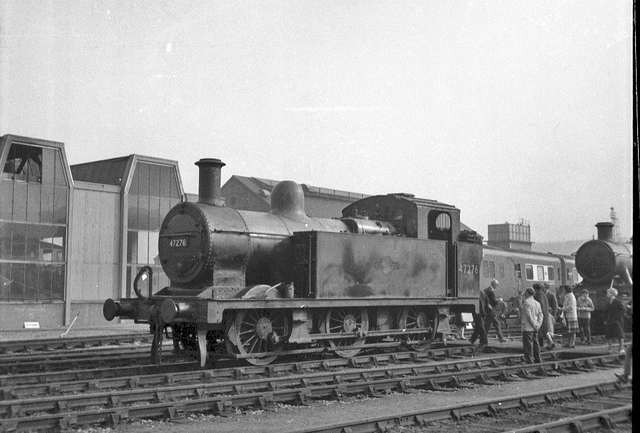
An old picture of a train in a railway station.

Several men stand next to a train on a train track.

People standing on the train tracks with the trains.

There is a train sitting on the tracks.